Tecumseh High School (New Carlisle, Ohio)

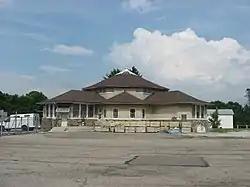
Olive Branch High School

In March 1952, Tecumseh High School's initial construction was completed. The high school replaced New Carlisle High School (in the city of New Carlisle proper since 1921), and Olive Branch High School. In 1969 an expansion was built and contained more classrooms, auditorium, and a second gymnasium.